Wilhelm Scholkmann

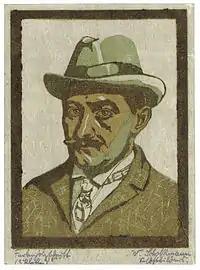
Self-portrait(Woodcut, date unknown)

Wilhelm Ludwig Adolph Scholkmann (25 December 1867, Berlin - 1944, Worpswede) was a German painter. His works were predominantly scenes of peasant life.